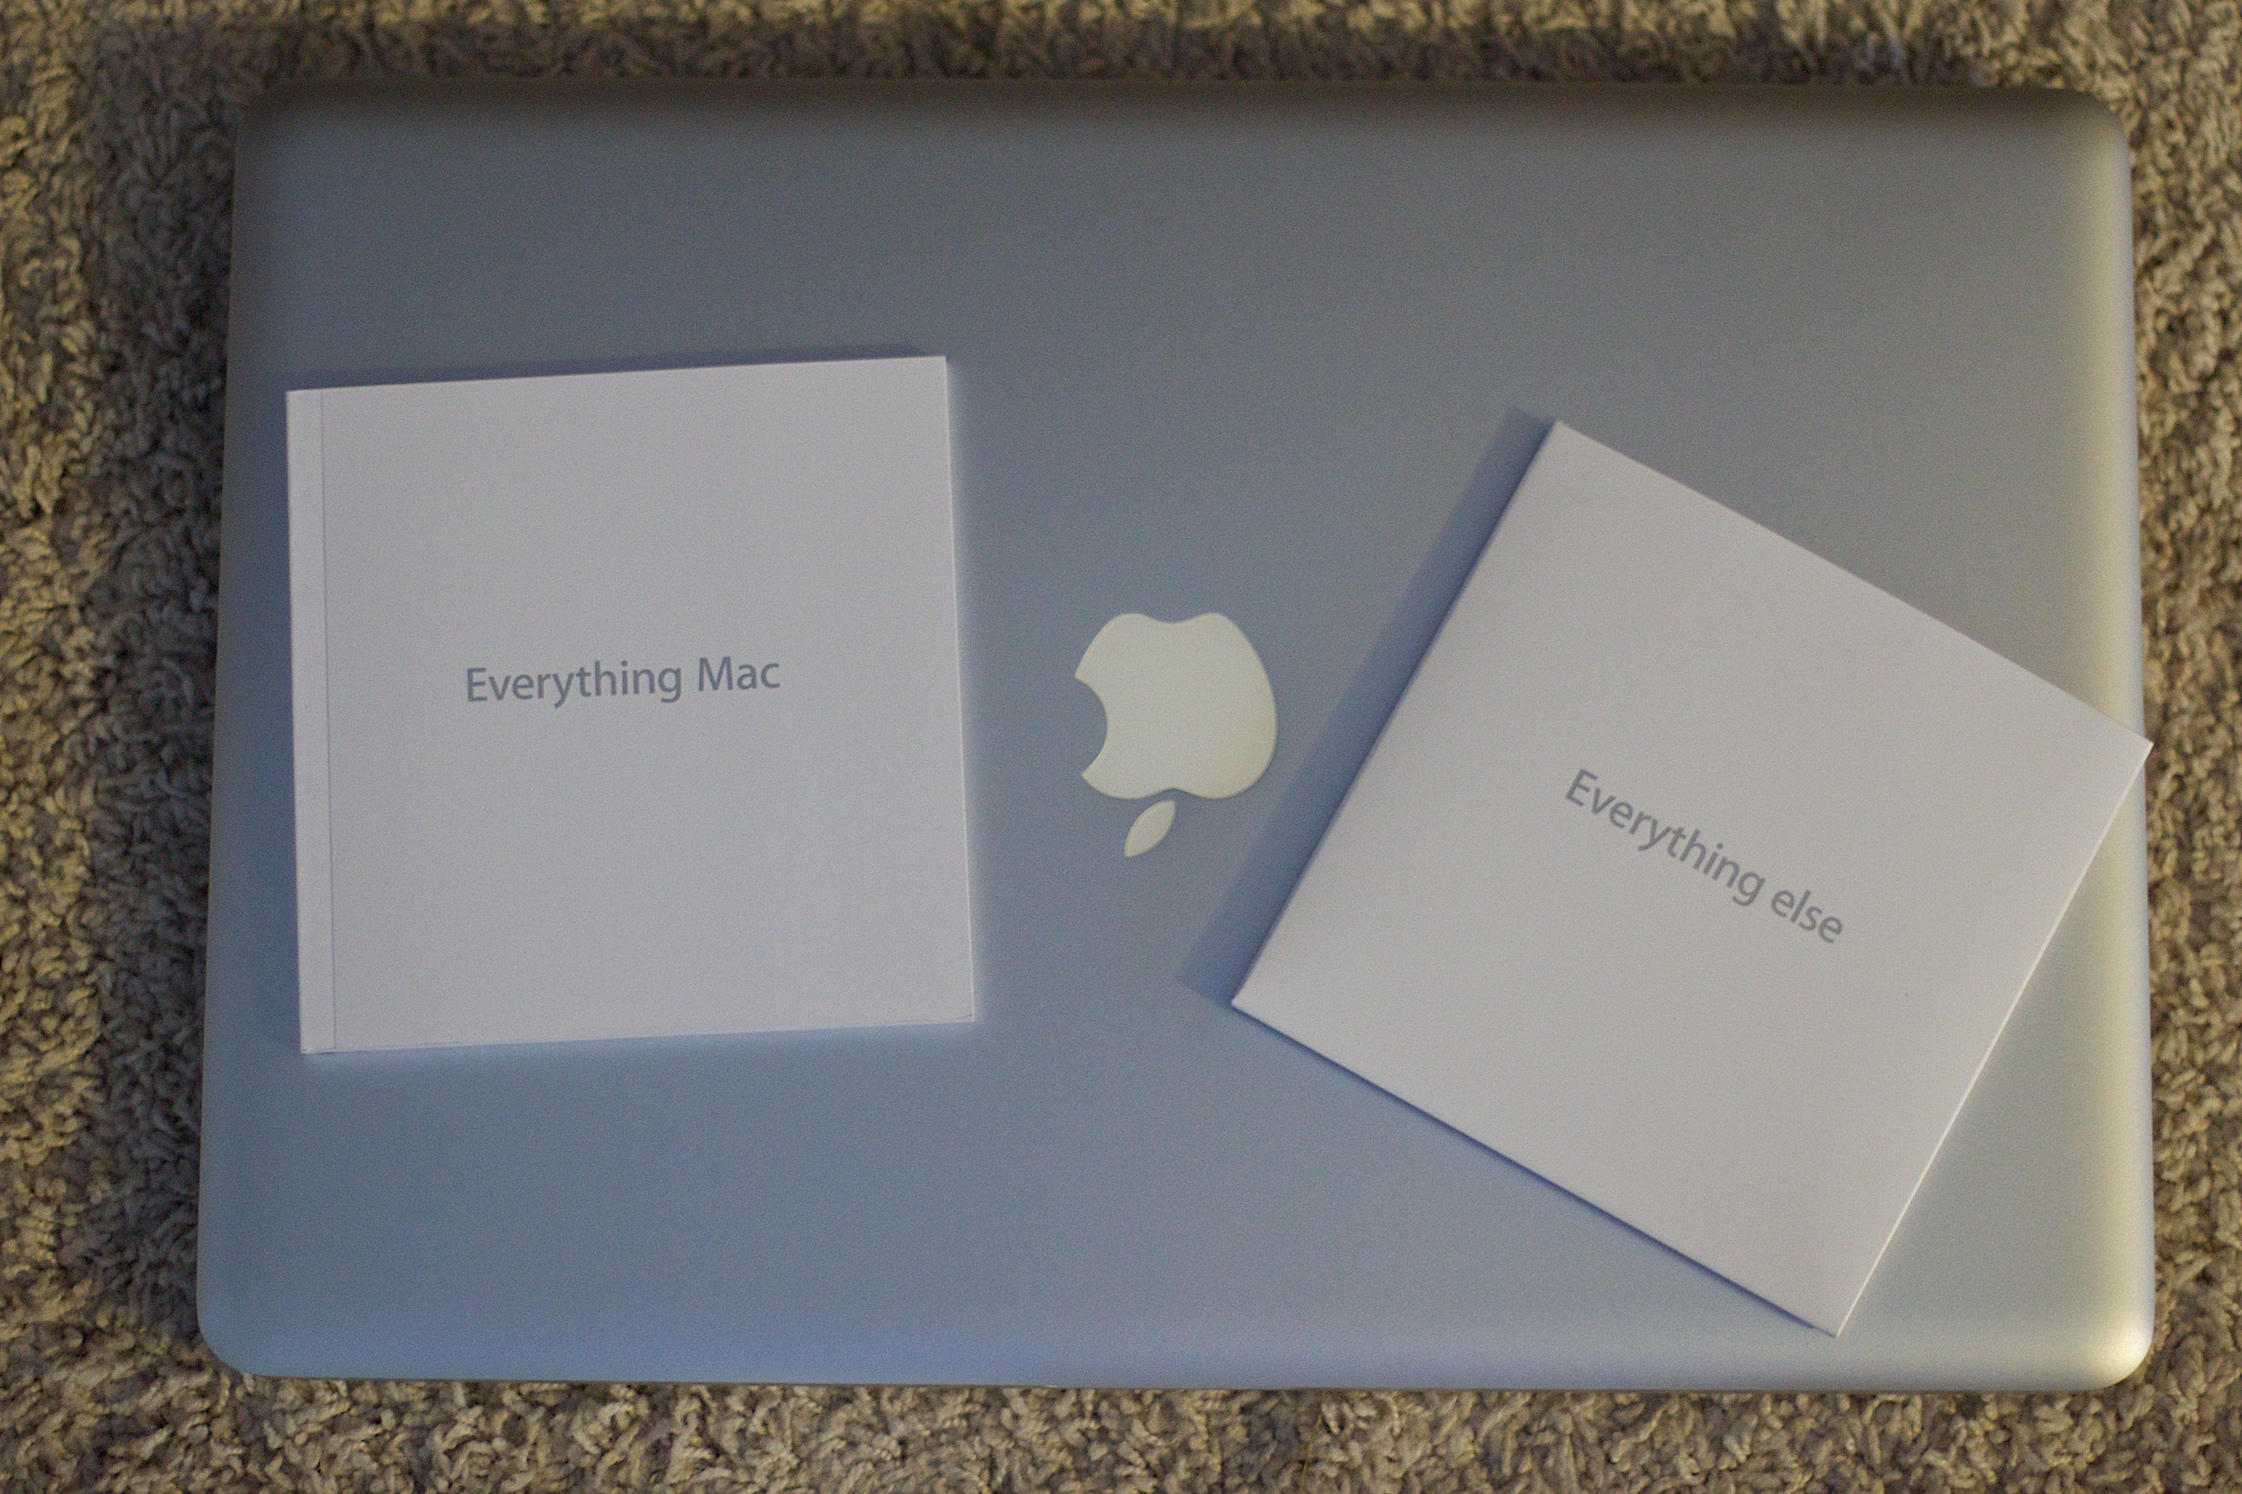
apple, brand, font, art, design, text, picture frame, document, macbookpro